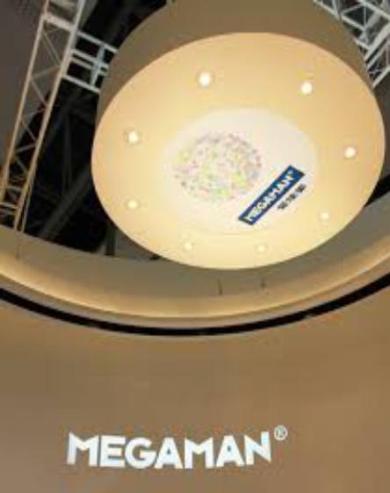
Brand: manjiamei
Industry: Necessities